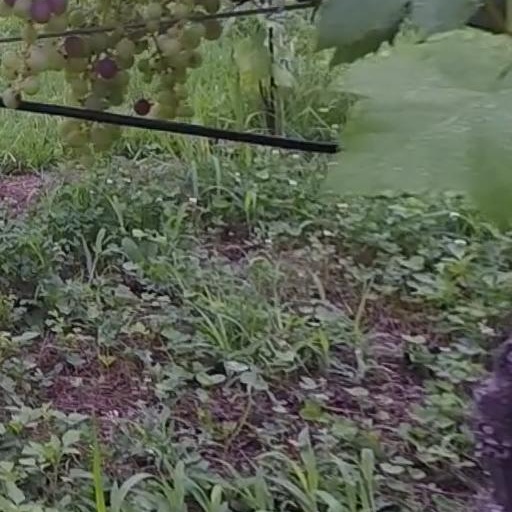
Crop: grape